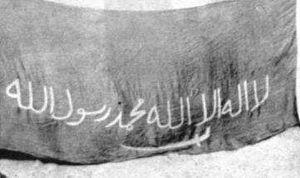
La révolte des Ikhwans oppose ces derniers, une milice religieuse islamique, au roi saoudien Abdelaziz ben Abderrahmane Al Saoud qui était à l'origine de leur fondation vers 1912.